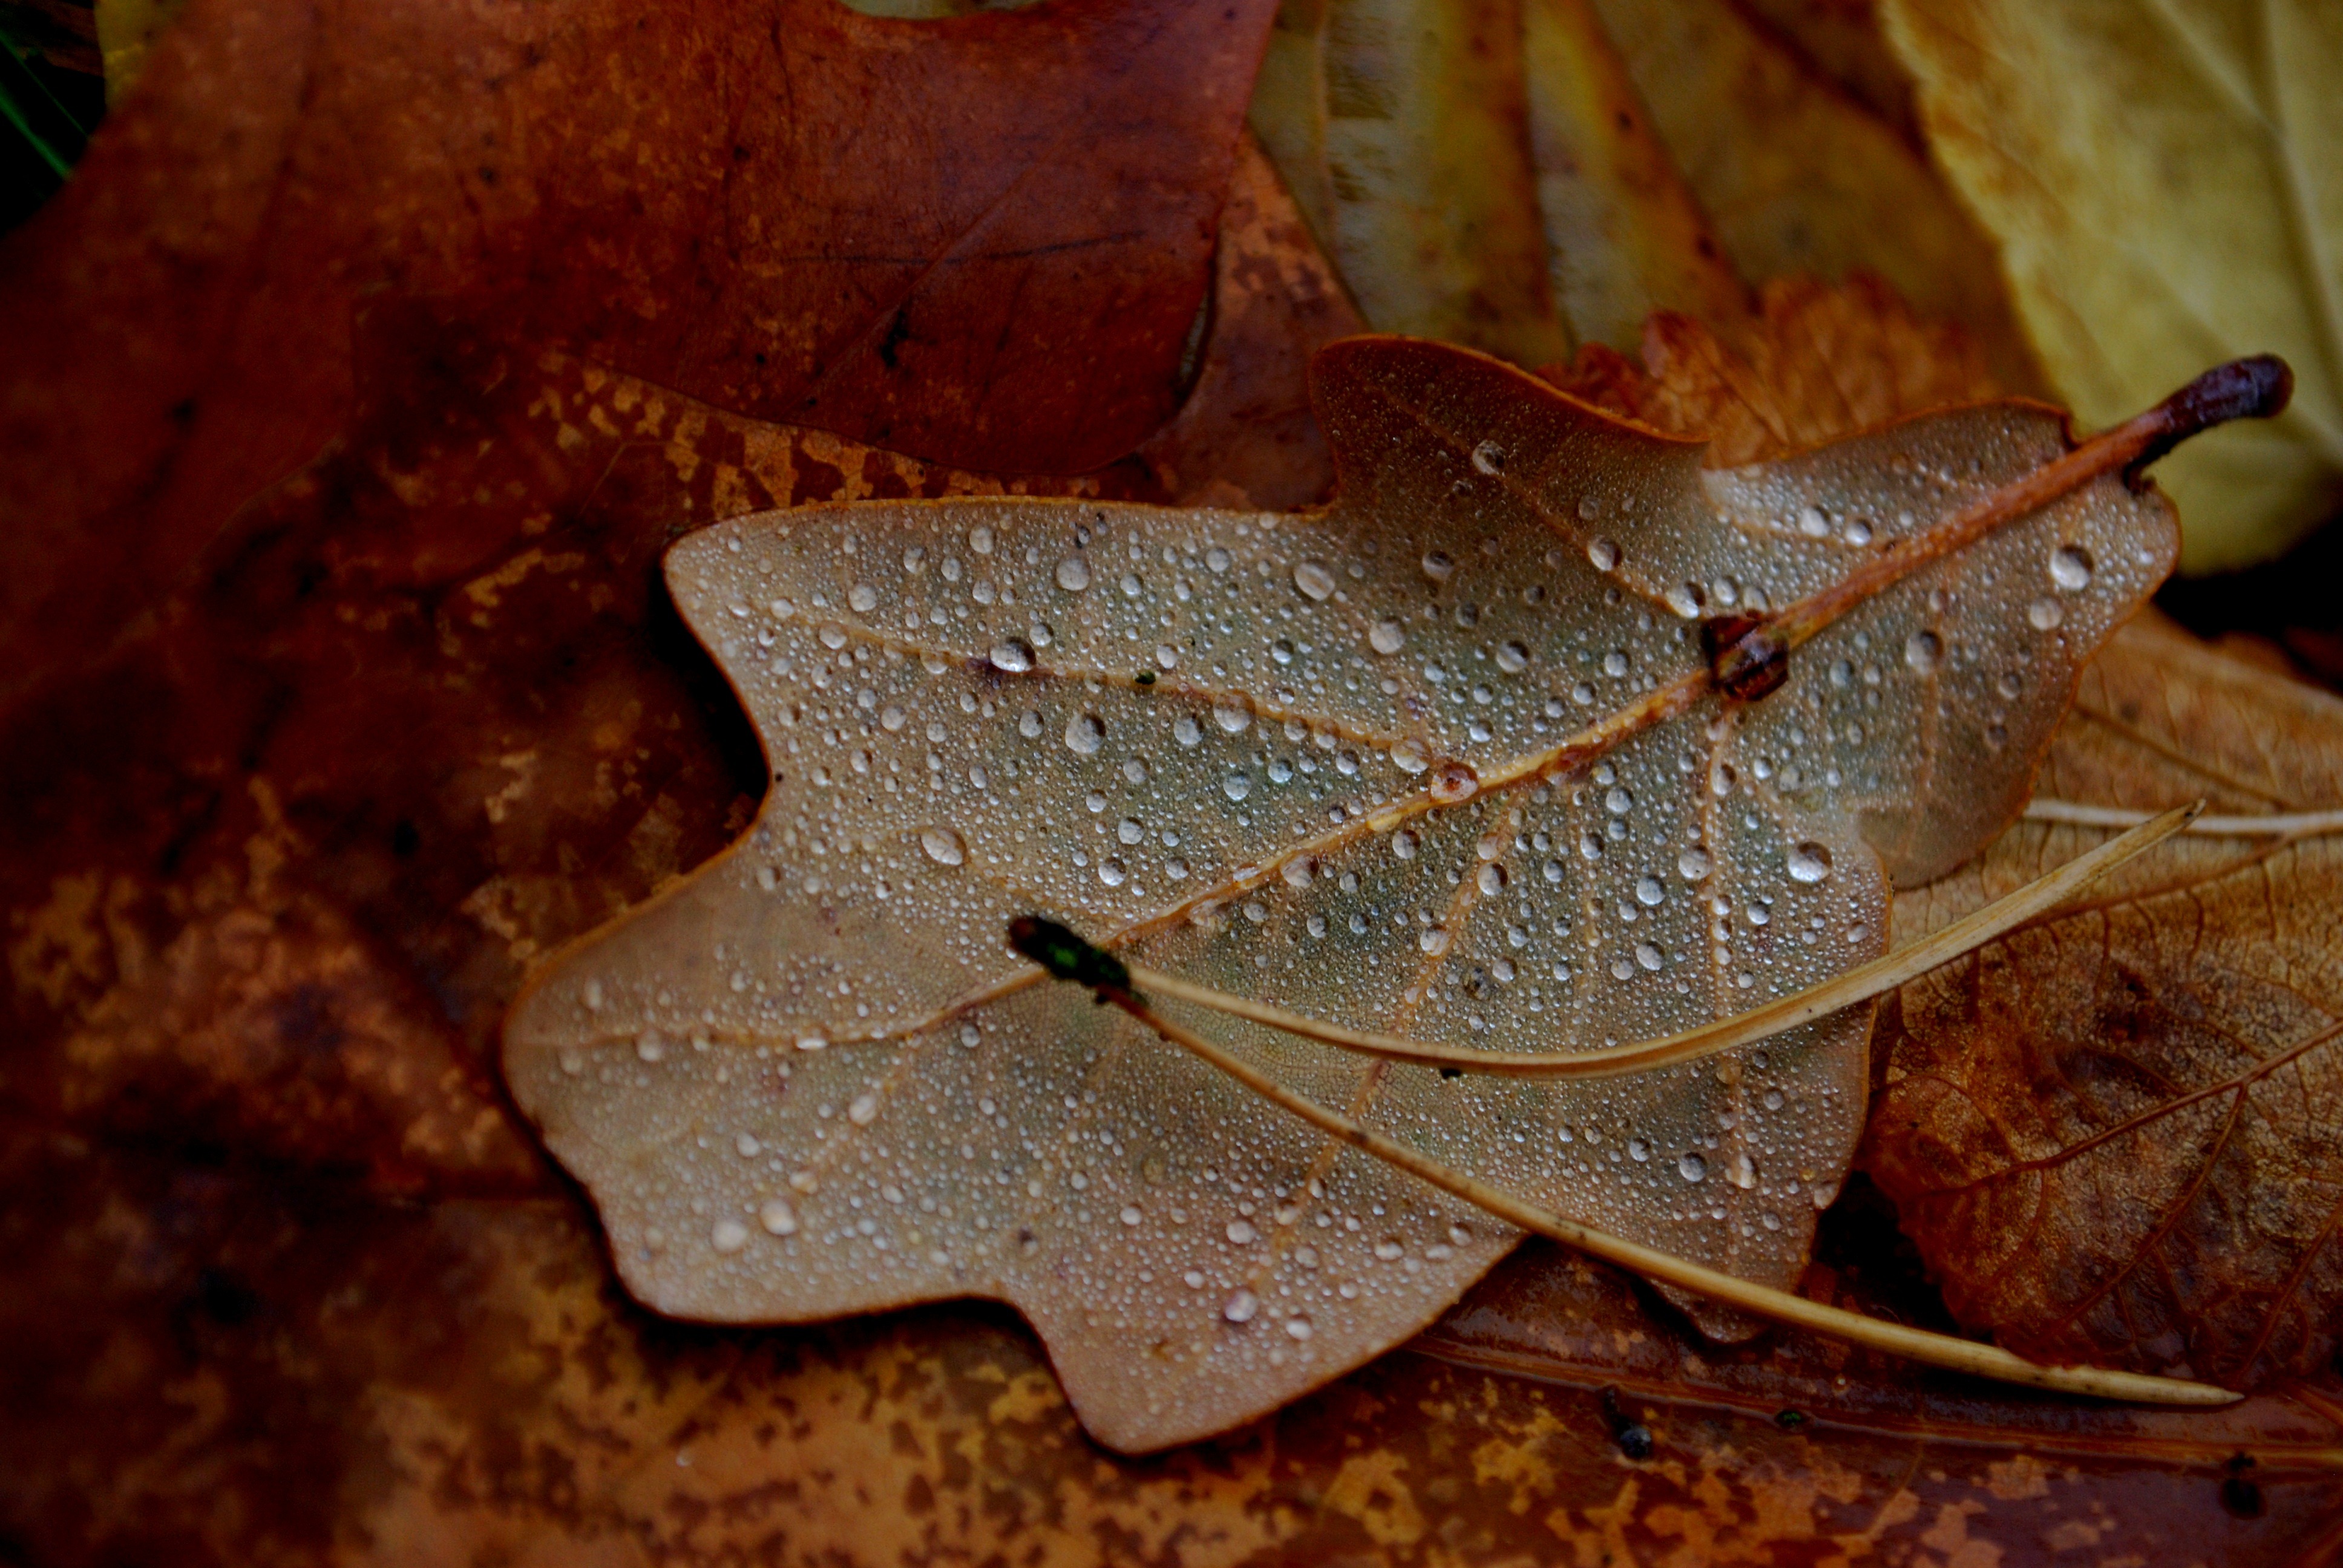
tree, water, nature, forest, plant, wood, photography, leaf, flower, foliage, insect, autumn, park, moth, season, fauna, invertebrate, close up, drops, drops of water, macro photography, after the rain, a drop of, drop of rain, moths and butterflies